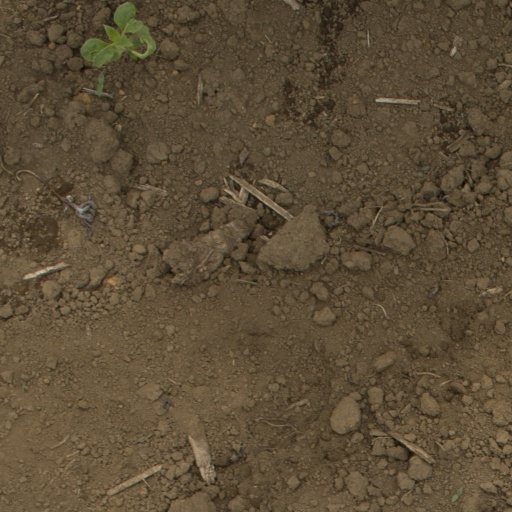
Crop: Jerusalem artichoke